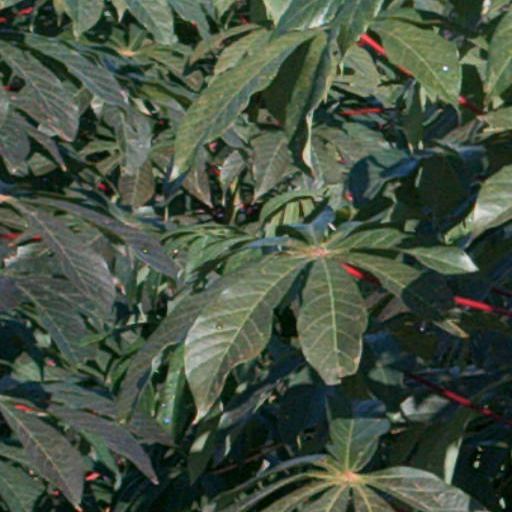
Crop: cassava